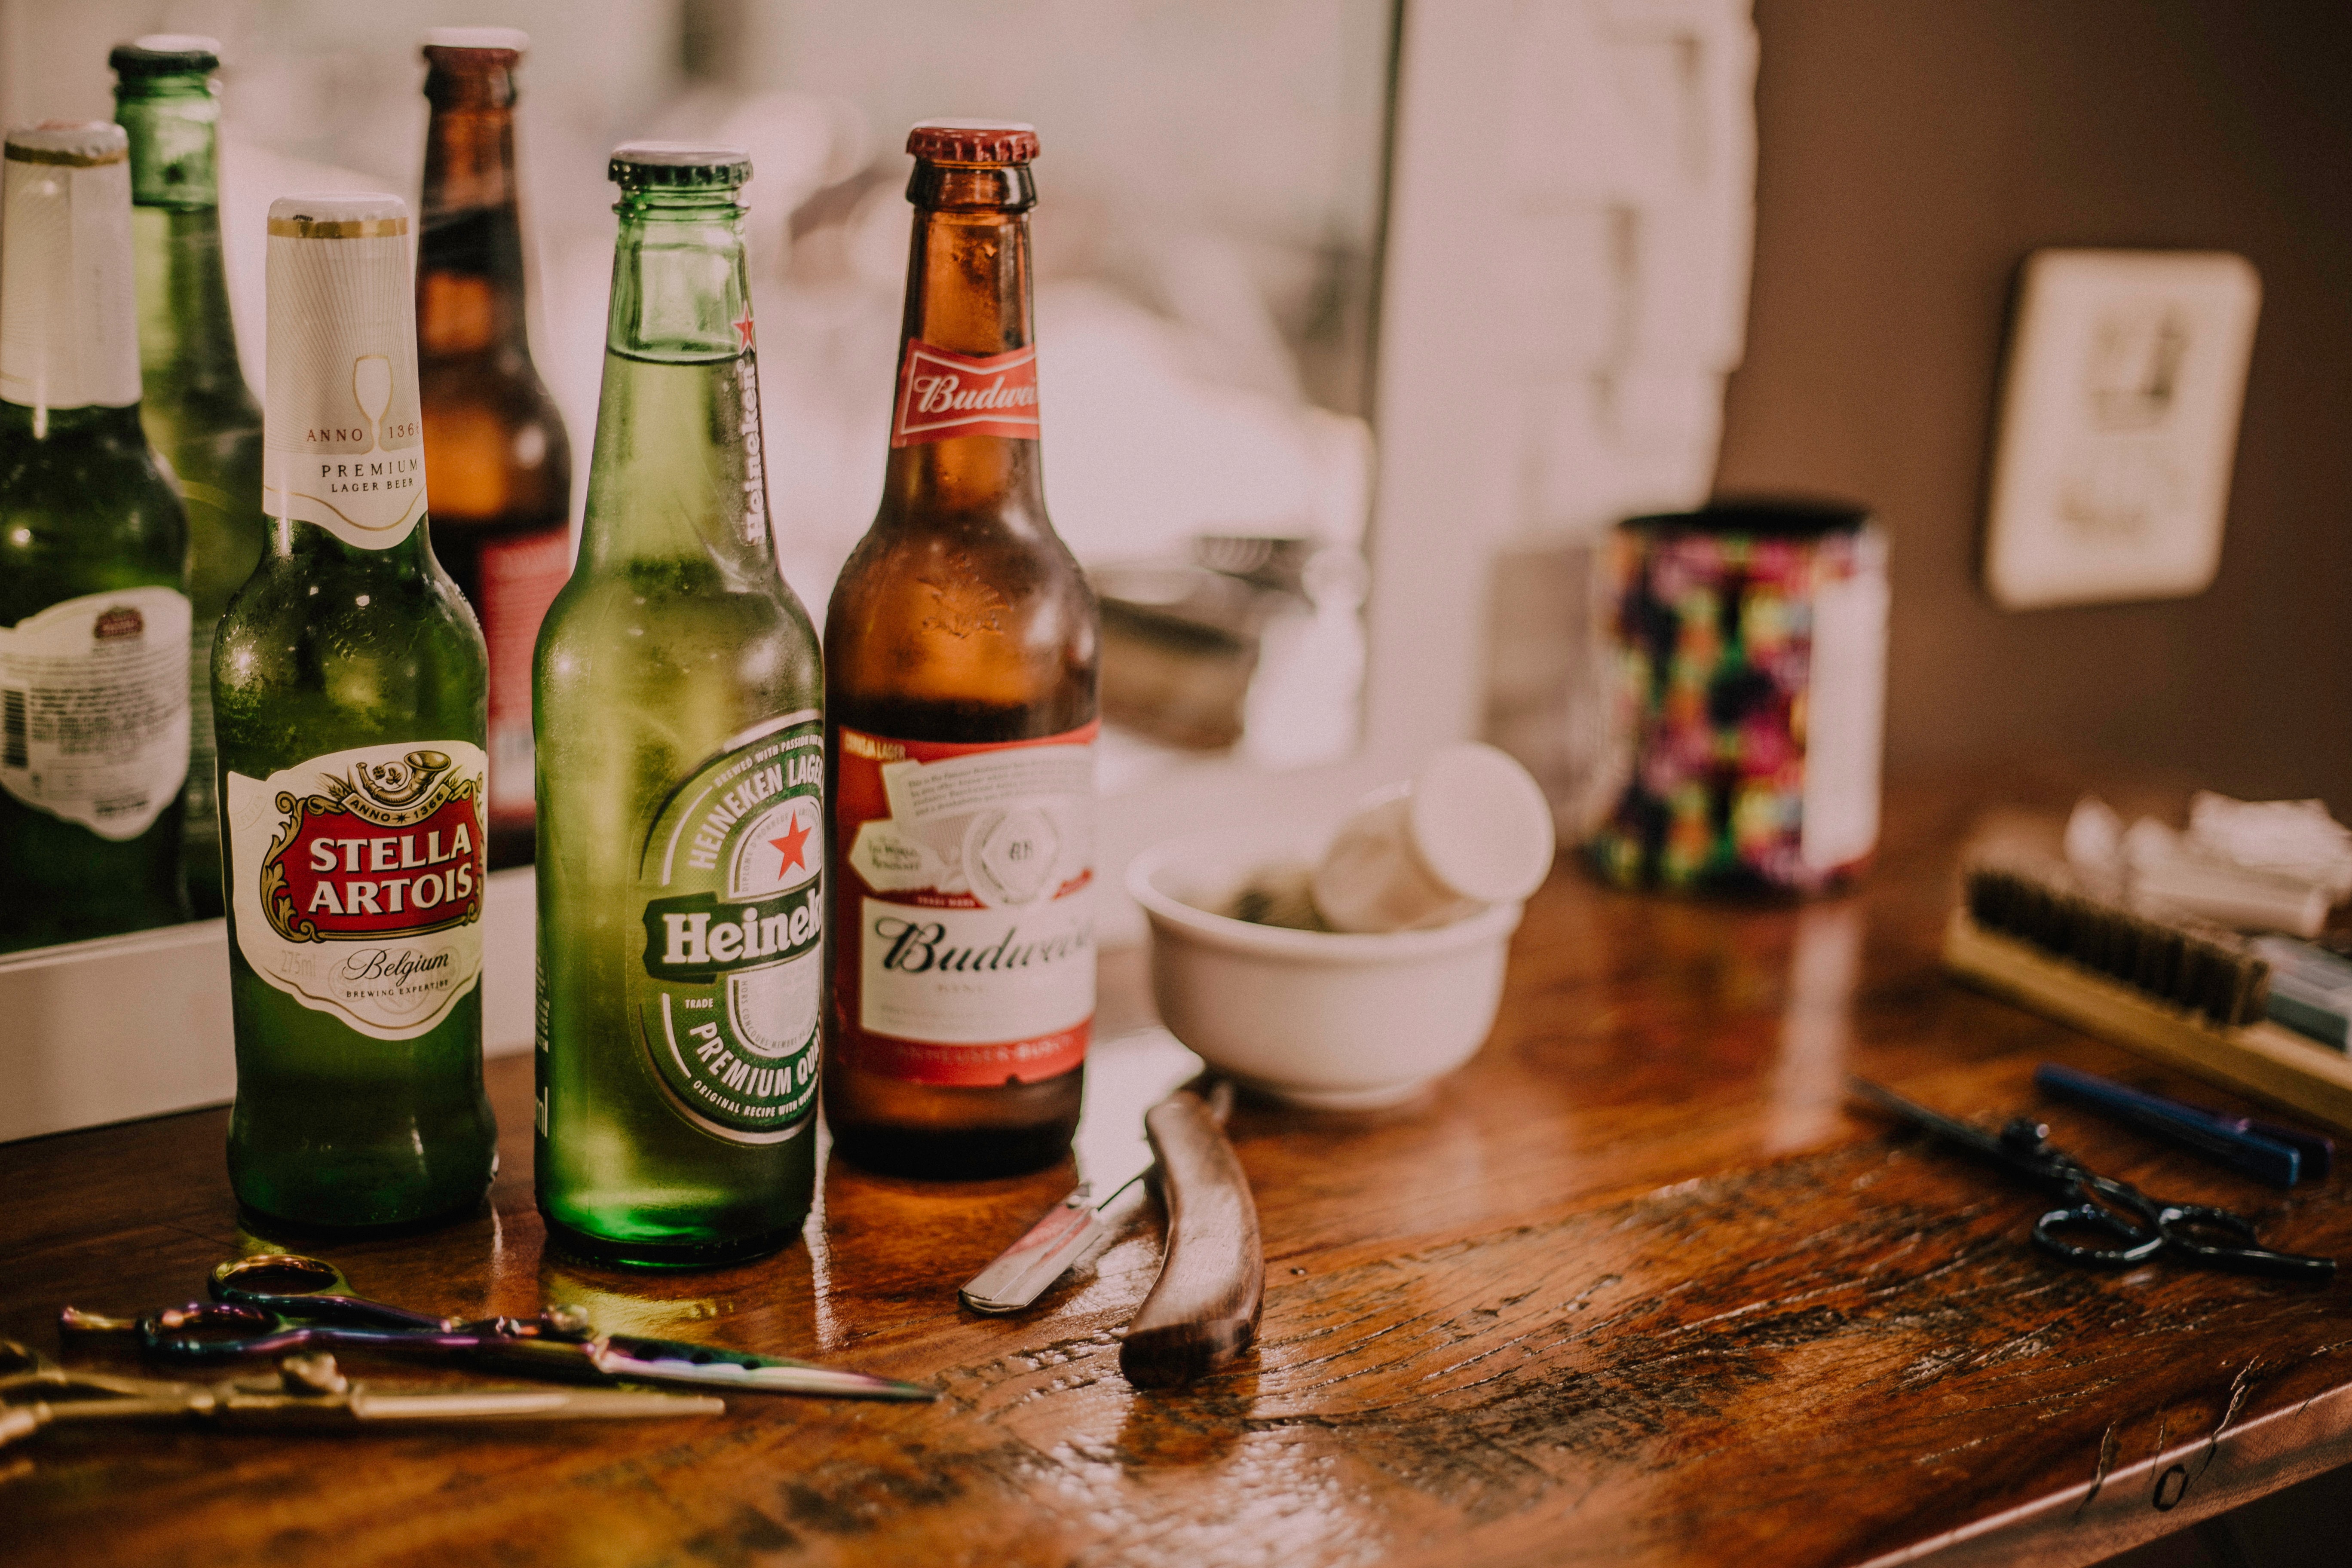
drink, alcoholic beverage, beer, distilled beverage, liqueur, alcohol, bottle, glass bottle